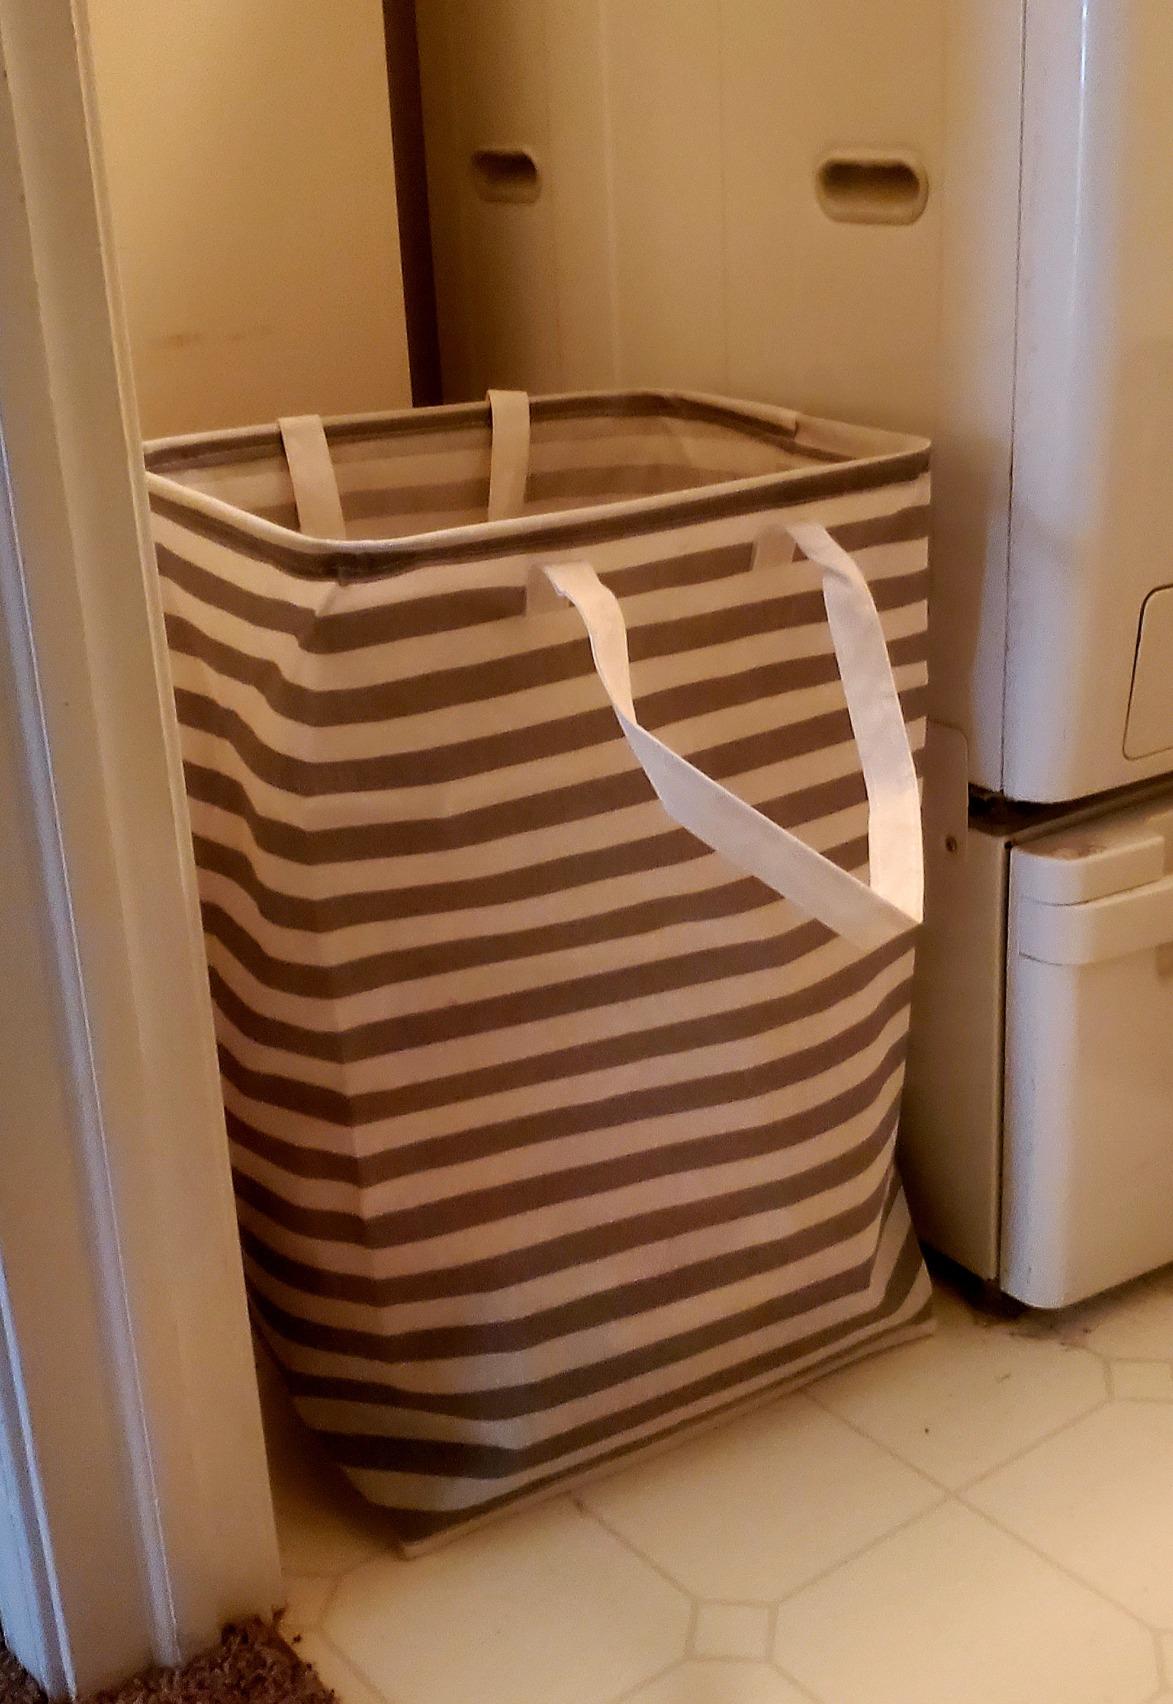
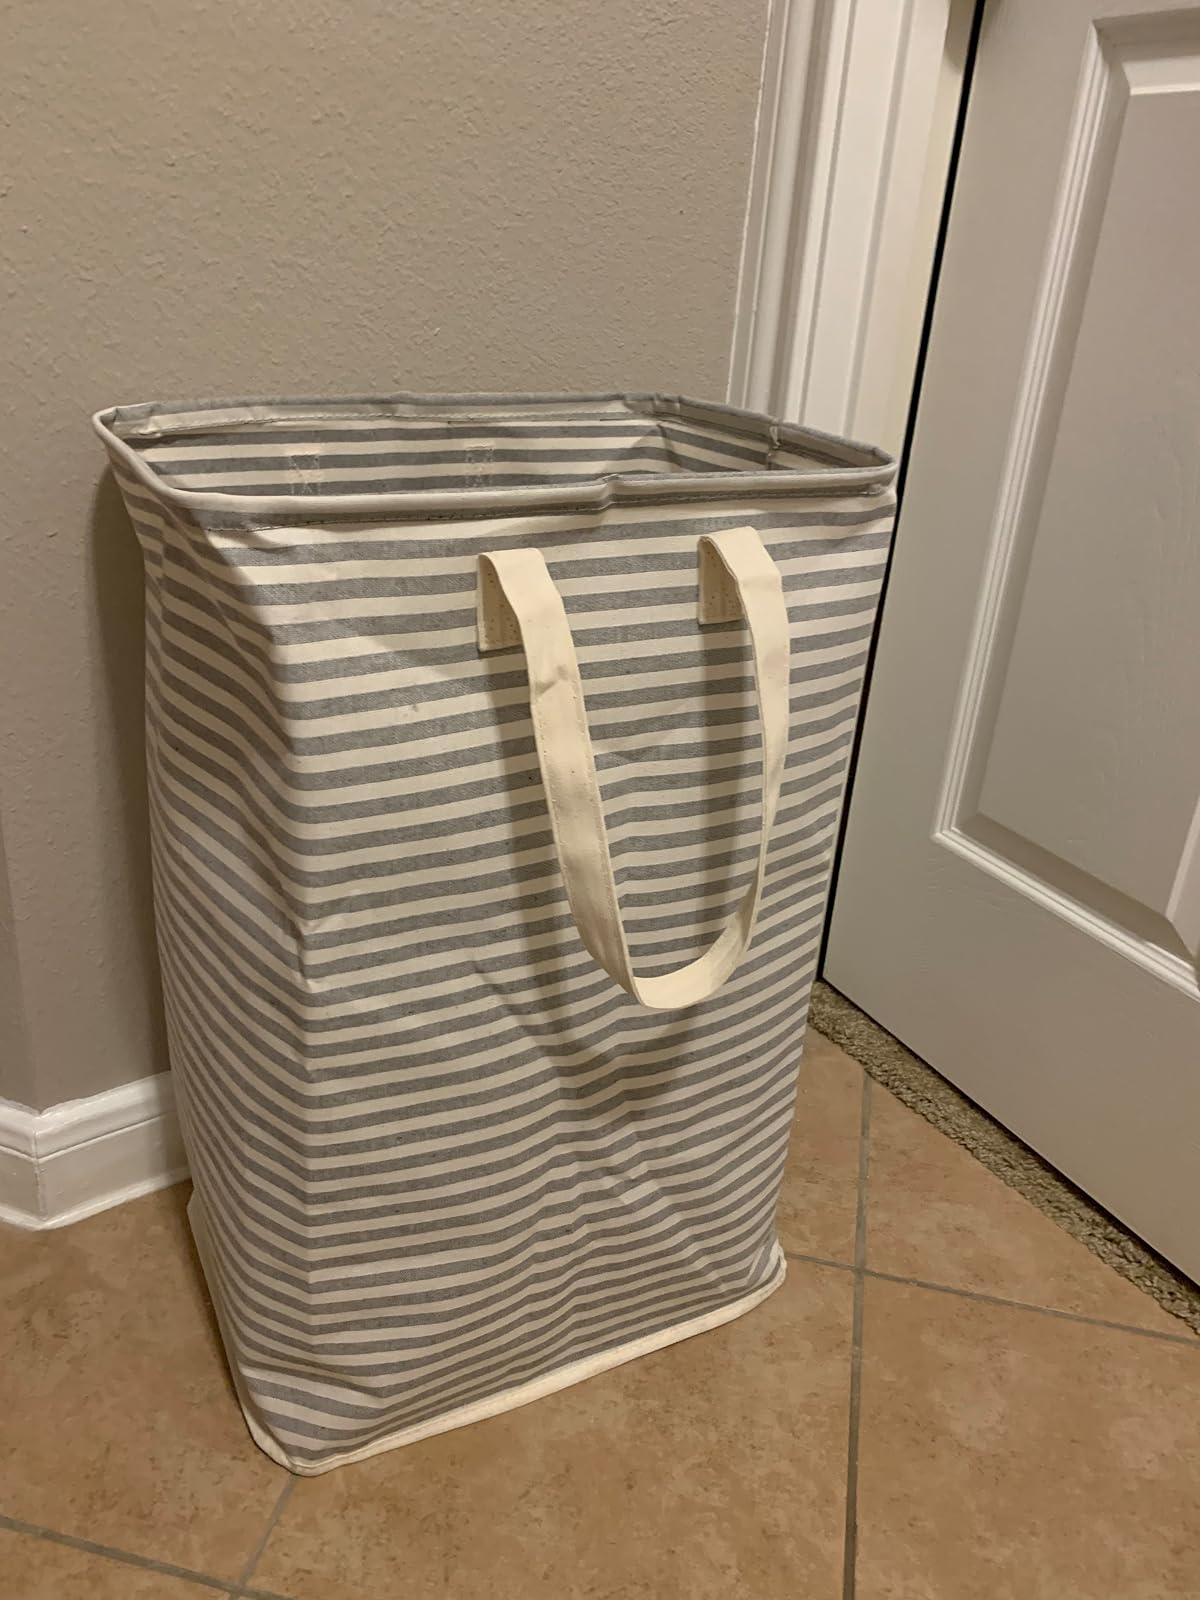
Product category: items_hamper
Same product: no